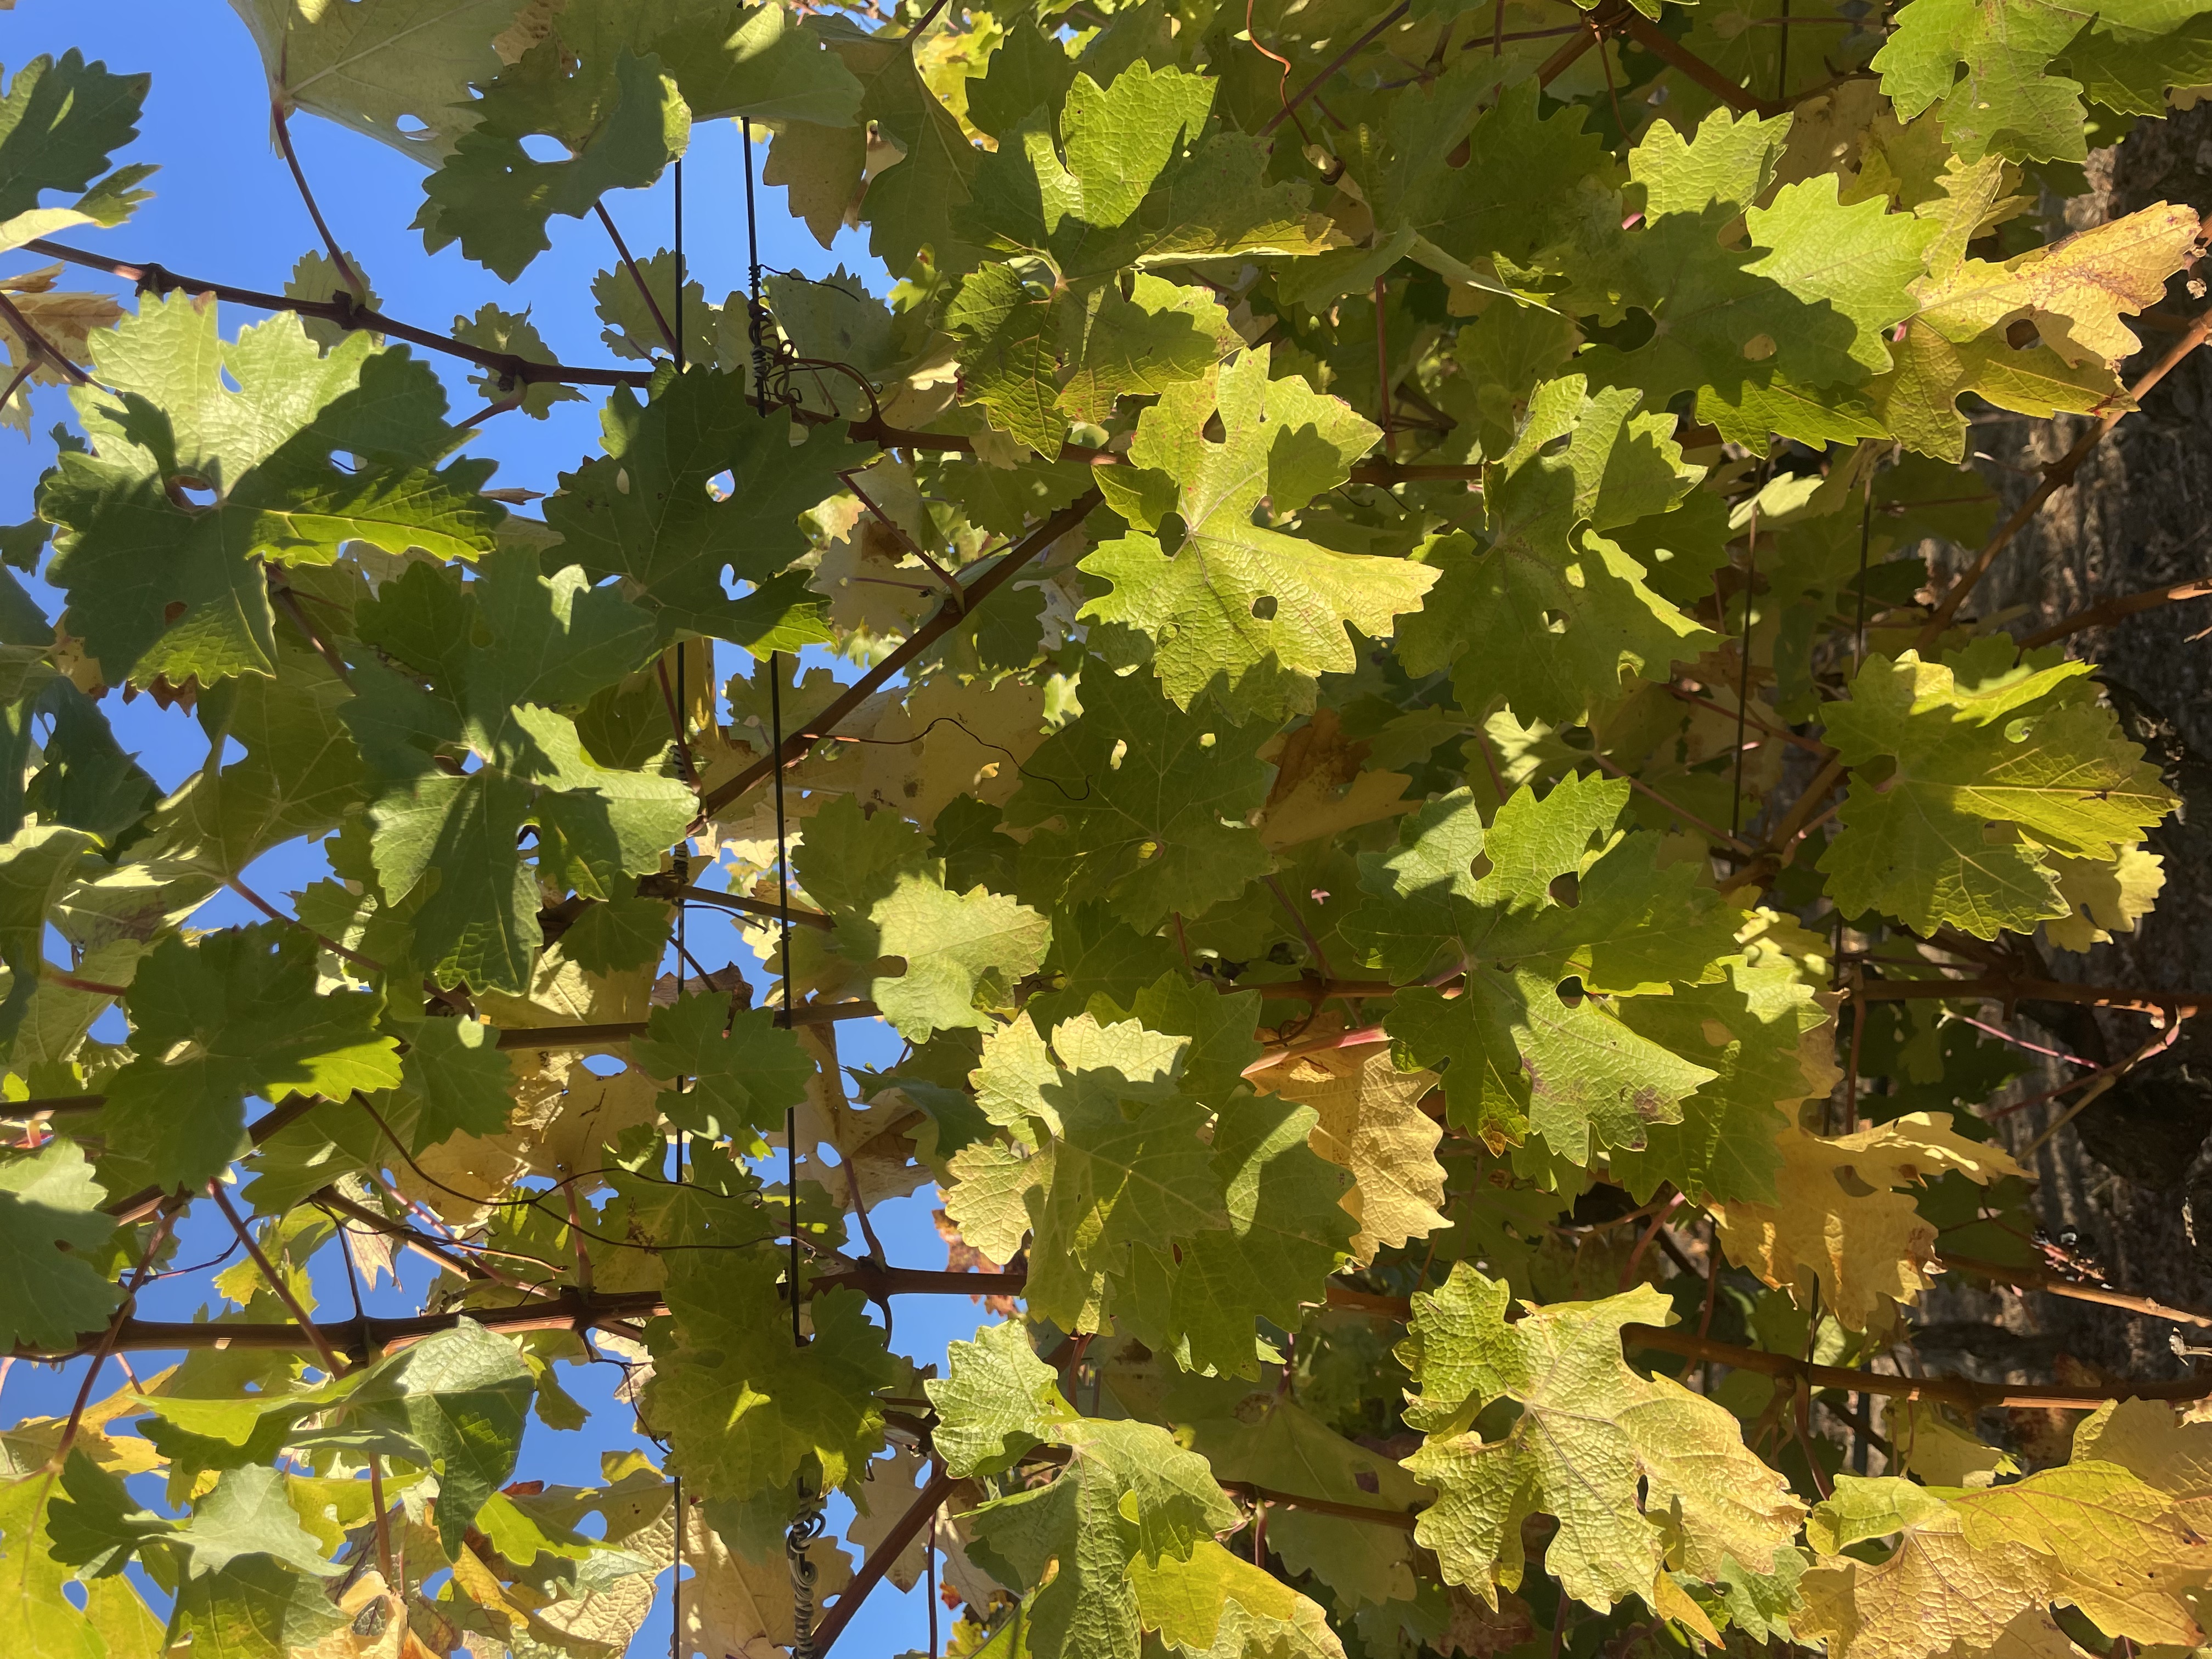
Label: No Virus